Describe the emotion expressed in this image:  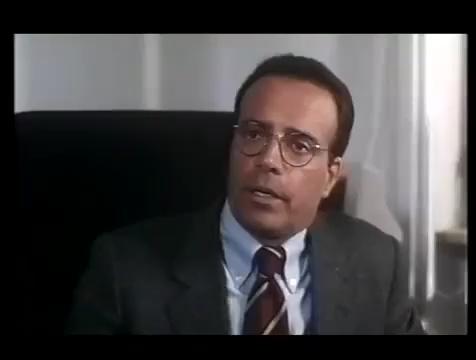
This person displays Suffering, valence and arousal with low intensity.